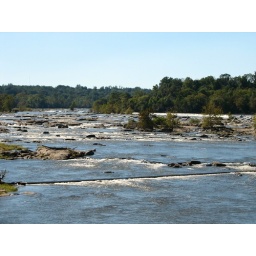
rocks in the river